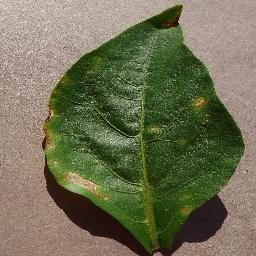
Label: Pepper,_bell___Bacterial_spot